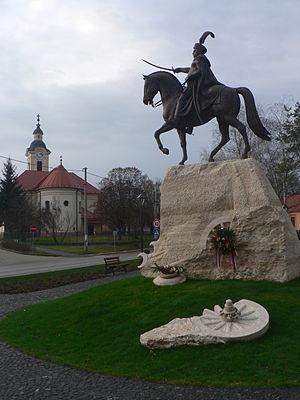
Cet article recense les statues équestres en Slovaquie.